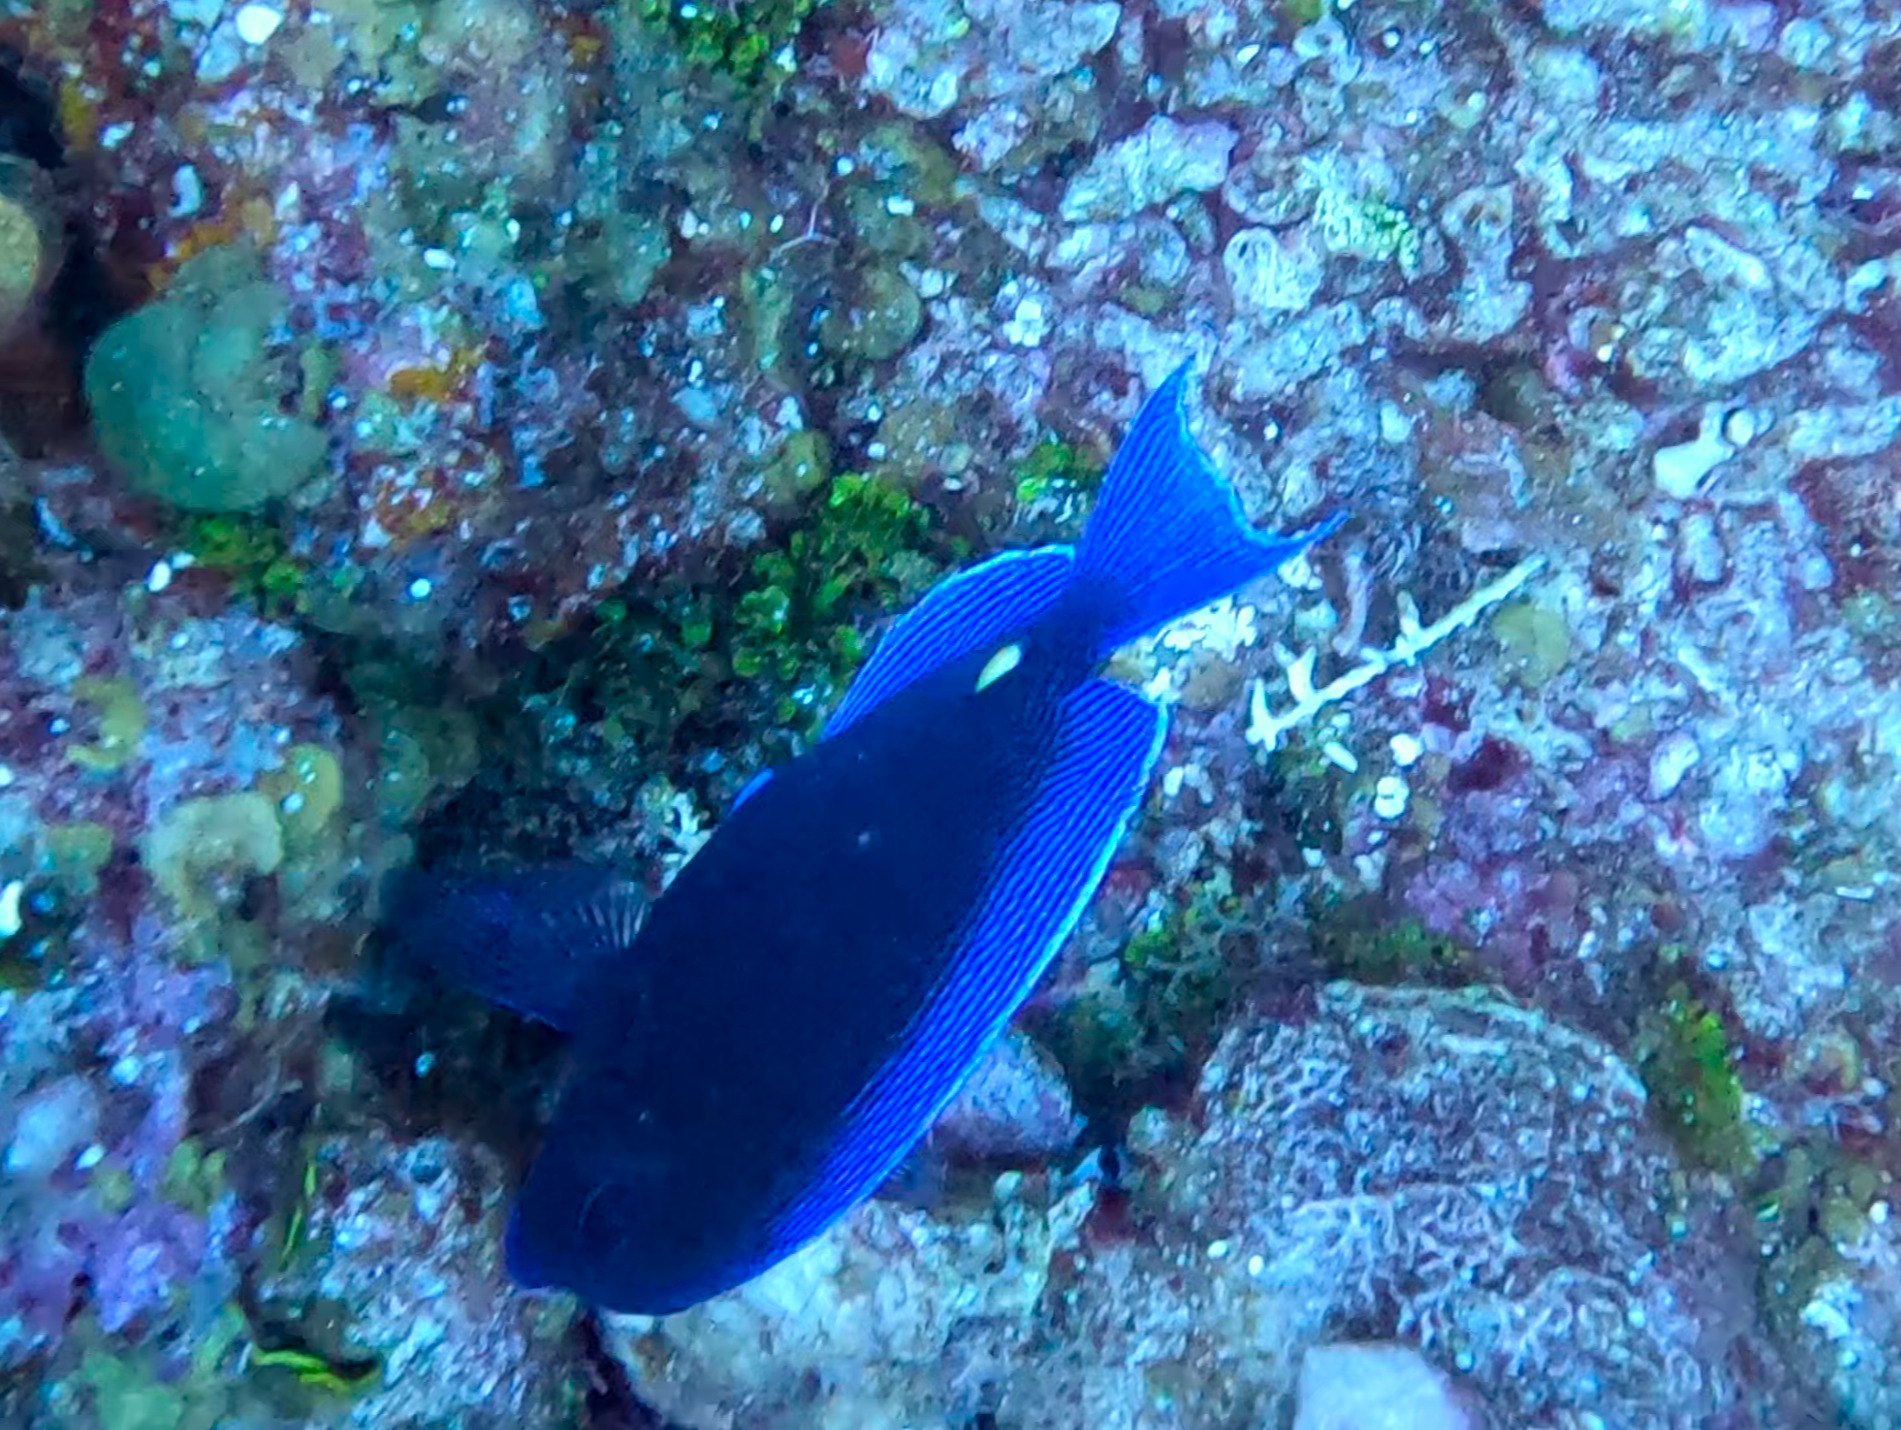
Acanthurus coeruleus (Atlantic Blue Tang)